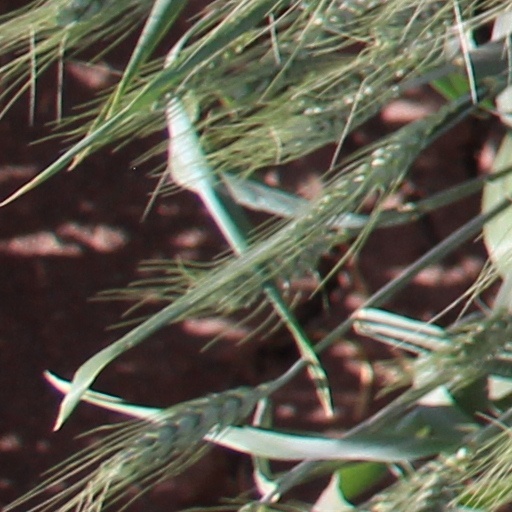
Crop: wheat